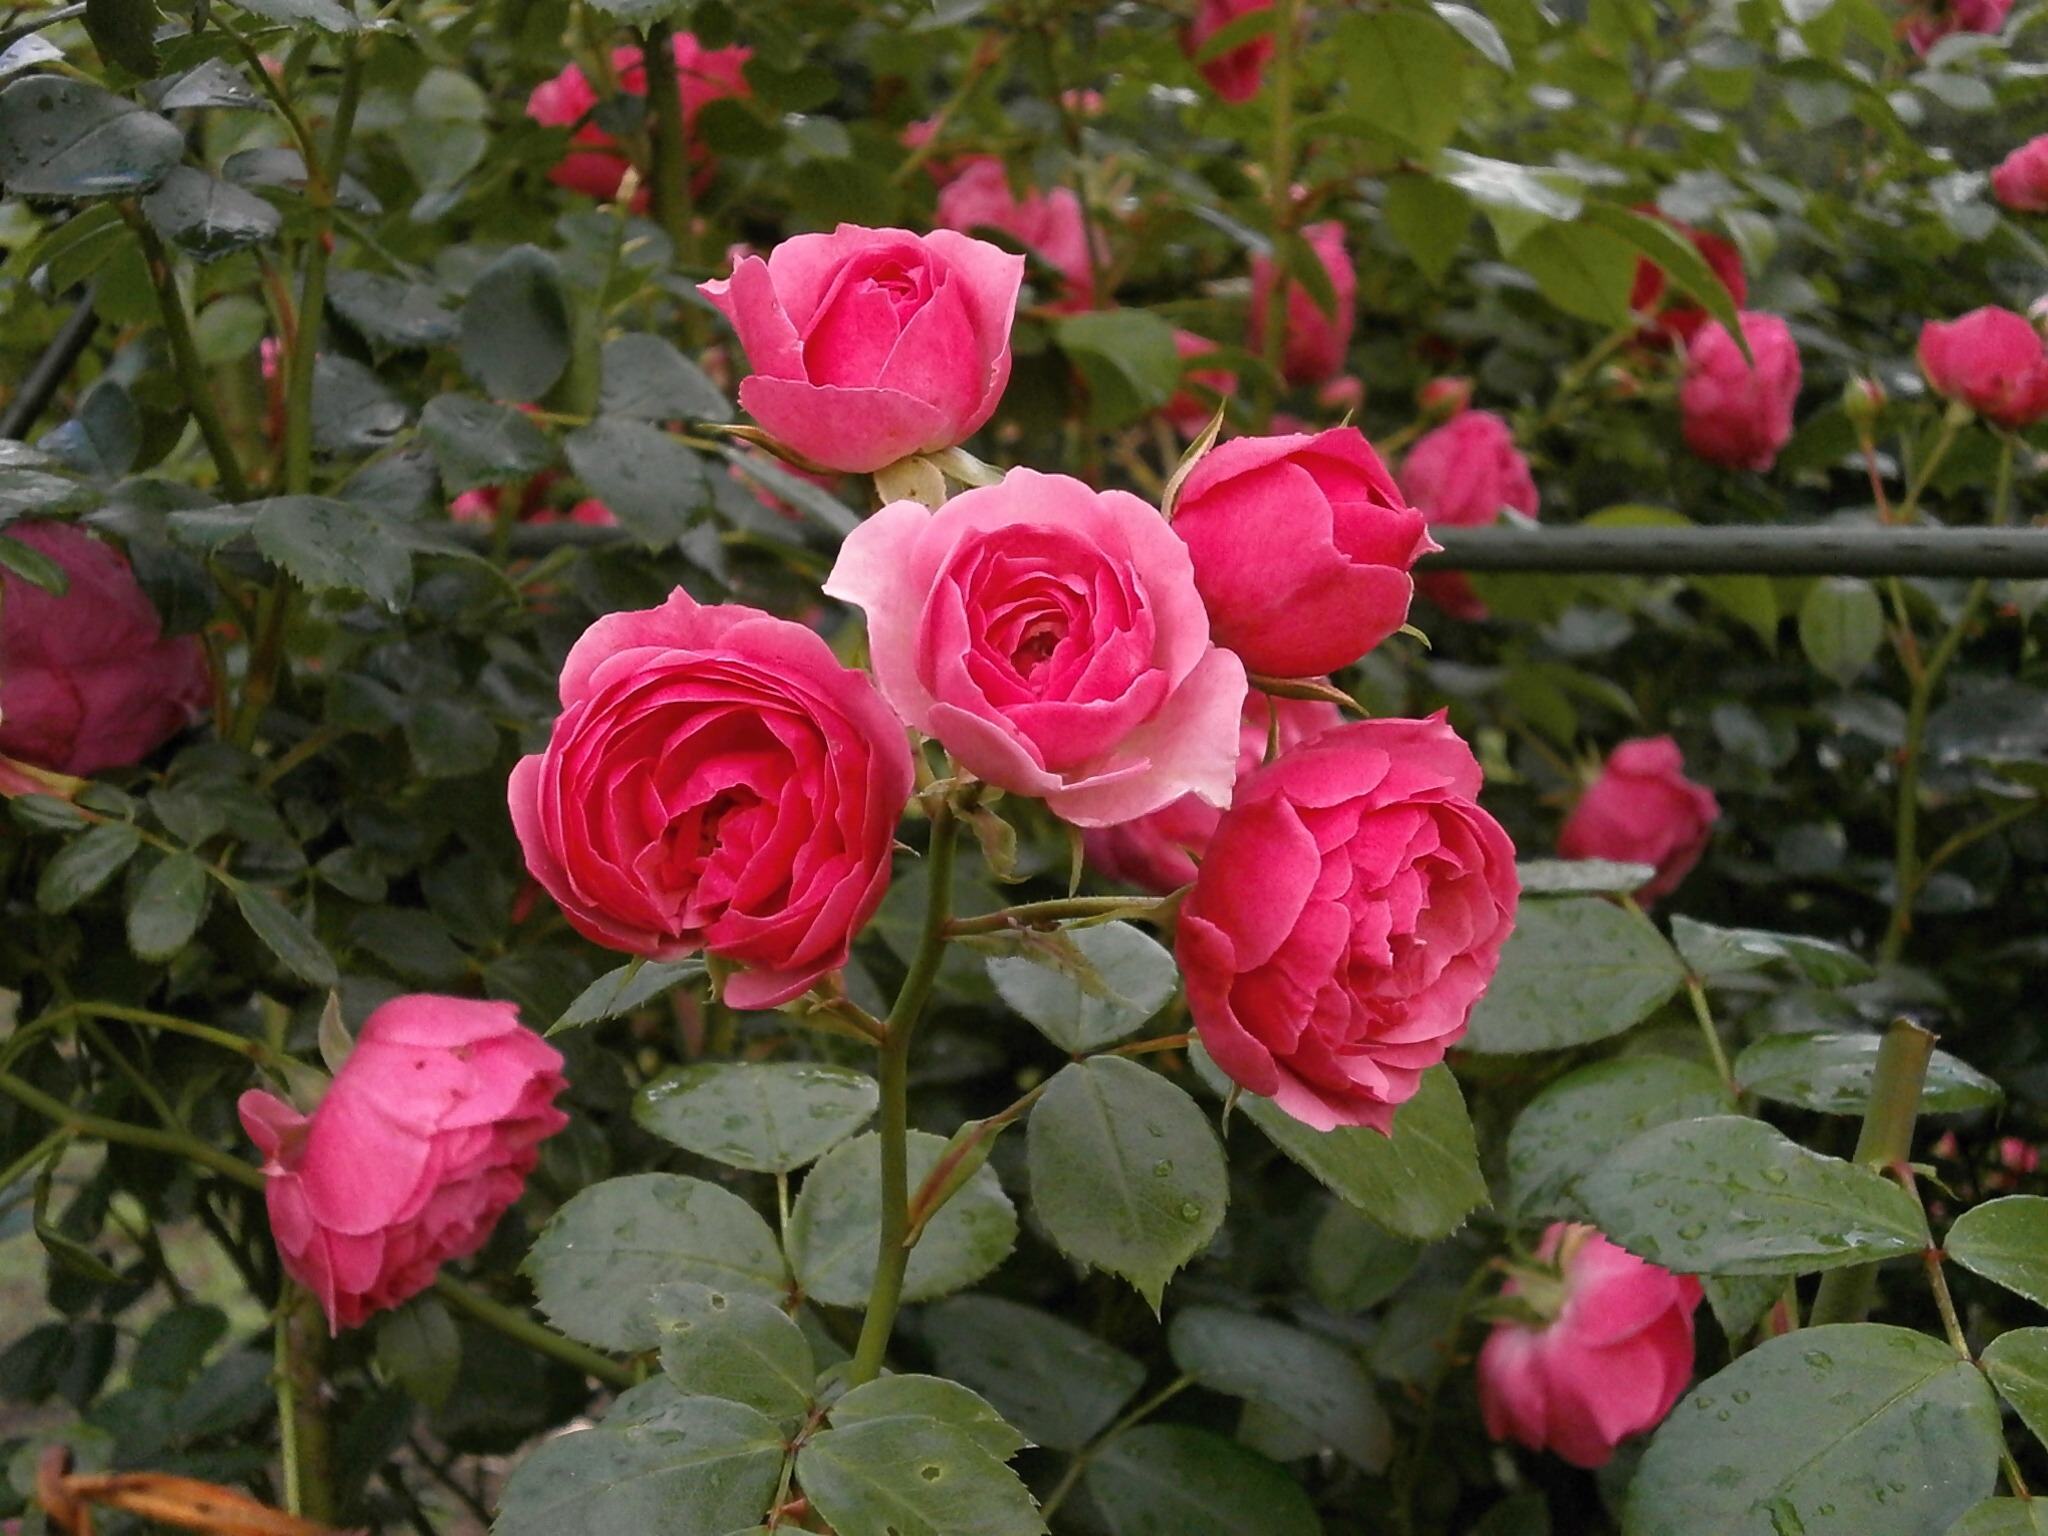
plant, flower, petal, rose, floribunda, pink flower, rose garden, flowering plant, garden roses, rose family, rosa rugosa, china rose, miniature roses, annual plant, land plant, rosa centifolia, rose order, rosa gallica, rosa wichuraiana